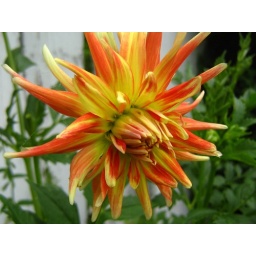
second shot ever with fixed cameranotice removal of dead flower in back ground